Won Bin

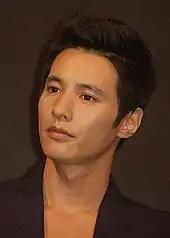
Won in 2010

Won is one of the most elusive actors in South Korea. Due to the rarity of meeting him in person, other celebrities refer to him as a "legendary dragon". His long hiatus from acting adds to his mystique.